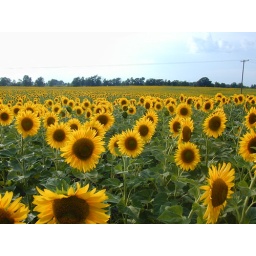
Sunflowers out by Coldwater MI Huge field on both sides of the road last year :)